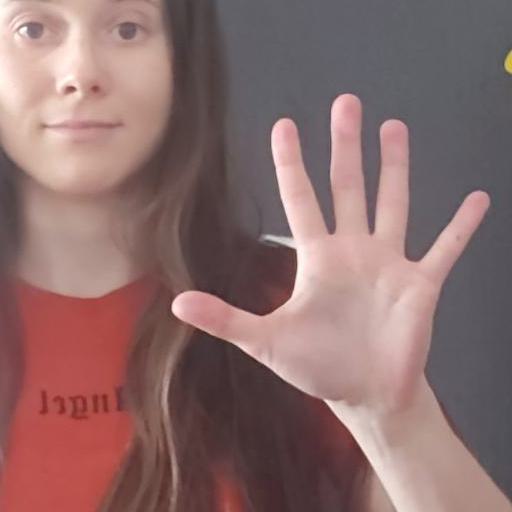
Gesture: palm